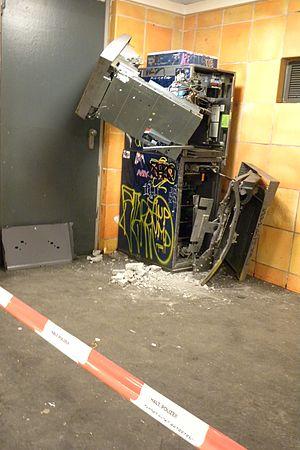
Distributeur de billets de banque après une attaque (Berlin, station de métro Rosenthaler Platz).
Un guichet automatique bancaire en France, guichet automatique au Québec, bancomat en Suisse et en Vallée d'Aoste, bancontact ou mistercash en Belgique, gabier à la Réunion est un appareil électronique et électromécanique permettant aux particuliers d'effectuer des transactions bancaires en libre-service. Différents modèles de GAB permettent de faire des retraits, acceptent des dépôts en espèces ou par chèque, ordonnent des transferts de fonds, impriment des mises à jour de carnets de chèques, augmentent le montant d'une carte d'appel téléphonique voire vendent des timbres-poste. En Suisse, en Espagne, au Portugal et au Canada, il est aussi possible de régler certaines factures via un GAB.
La mafia marocaine ou crime organisé marocain, est le terme général utilisé pour désigner les diverses organisations criminelles basées au Maroc et à l'étranger et dont les membres sont Marocains ou d'origine marocaine. Le crime organisé marocain comprend plusieurs parties, voire plusieurs bandes alliées ou rivales. Certaines font partie de la diaspora marocaine, d'autres, natives du Maroc, commettent leur crime dans le royaume. Très actives à l'étranger, elles sont plus particulièrement formées et actives à Amsterdam aux Pays-Bas et à Anvers en Belgique.